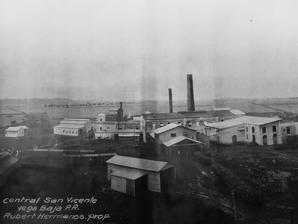
Building: Central San Vicente
Country: Puerto Rico
Year built: 1873
First sugar factory in Puerto Rico Central San Vicente c.1897 Location of Central San Vicente Country Puerto Rico City Vega Baja Coordinates 18°26′40″N 66°23′16″W / 18.444388°N 66.387672°W / 18.444388; -66.387672 Refinery details Owner(s) L. Igaravidez (1873-1878) José Gallart (1878-1896) Rubert Hermanos (1896) Corp. Azucarera (1972) Commissioned 1873 ( 1873 ) Decommissioned 1967 ( 1967 ) Central San Vicente was the first sugarcane refinery in Puerto Rico , established in 1873 by Leonardo Igaravidez at Vega Baja . History In 1850, Manuel Lopez Landron founded the Hacienda San Vicente . After his death, his widow married Leonardo Igaravidez Maldonado ( Vega Alta , 1830–1888), marquis of Cabo Caribe, who bought the neighboring plantations of Felicidad, Santa Inés, Fe and Rosario. He bought French machinery that allowed integration of the sugarcane fabrication process into a fully mechanized production flow. On January 30, 1872, a railroad opened for cane transport from the plantations to the Central. In 1878, after its bankruptcy for a debt of more than 1 million pesos, the plant was bought by José Gallart. In 1880 four more Centrales operated in Puerto Rico: Luisa, San Francisco, Coloso and Canóvanas. In 1896, Gallart sold it to Rubert Hermanos, who owned four additional plants with the Compañía Fabián , changing its name to Central San Vicente, Inc. In 1935 it had a grinding capacity of 1.500 tons daily, growing to 5,600 tons at 1958. In 1952 it achieve its greatest production, grinding 71.280 tons. San Vicente closed in 1967, after it was sold to La Corporación Azucarera in 1972 who sold it off in pieces. Some of the machinery was sold to el ingenio la Grecia in Choluteca , Honduras . The chimney was rebuilt in 1952. Its ruins include two fireplaces, part of an oven, a crane, brick and walls, tanks and parts of a "Farrel" steam engine. It is located in the carr. 688, of the Cabo Caribe neighborhood, Vega Baja . See also Puerto Rico portal Central Coloso Central Cortada Central Guánica References